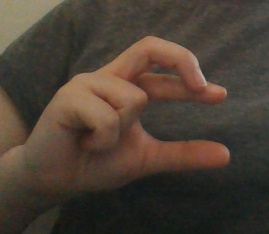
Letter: thal